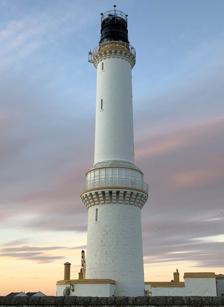
Building: Girdle Ness Lighthouse
Country: Unknown
Year built: 1833
Lighthouse in Aberdeen, Scotland Lighthouse Girdleness Lighthouse Location Balnagask , Aberdeen , Scotland OS grid NJ9715905348 Coordinates 57°08′20″N 02°02′56″W / 57.13889°N 2.04889°W / 57.13889; -2.04889 Tower Constructed 1833 Designed by Robert Stevenson Automated 1991 Height 37 metres (121 ft) Shape tapered cylindrical tower Markings white round tower, black lantern Power source mains electricity Operator Northern Lighthouse Board Heritage category A listed building Racon G Light First lit 15 October 1833 Focal height 56 m (184 ft) Range 22 nautical miles (41 km; 25 mi) Characteristic Fl(2) W 20s. Girdle Ness Lighthouse (or Girdleness Lighthouse) is situated near Torry Battery on the Girdle Ness peninsula just south of the entrance to Aberdeen 's harbour, in Scotland. It is an active light, managed by the Northern Lighthouse Board . Description The tower is a tapering cylinder, painted white, with a watch room about a third of the way up. The lantern is black and there is a gallery. The tower is 37 metres (121 ft) tall and there are 182 steps to the lantern which produces two white flashes every 20 seconds. Adjacent is single-storey keepers' accommodation (which has been sold off) and ancillary buildings. DGPS is provided via two radio towers. The light was automated in 1991 and is continuously monitored on-line from the Northern Lighthouse Board headquarters in Edinburgh . There is no public access to the lighthouse. A racon was installed after 1968. It is a Category A listed building. History In 1813 the whaler Oscar was blown ashore in a storm into Greyhope Bay , at the entrance to Aberdeen Harbour . Despite rescue attempts only two men of the forty four on board were saved. The disaster had nothing to do with the lack of a light – the crew were drunk and incapable – but there were strong calls for a lighthouse to be built on the headland above the bay and this was achieved twenty years later. For the construction, the engineer was Robert Stevenson and the principal contractor was James Gibb. The construction was completed in 1833 and the light was first lit on 15 October– Alexander Slight became the resident inspector and Alan Stevenson the resident engineer. Originally sperm oil was used in eighteen Argand burners giving a fixed light at the focus of a 21 inches (530 mm) diameter silvered-copper parabolic reflector. In 1847 a dioptric light was installed and the previous lantern was transferred to Inchkeith Lighthouse . In 1870 paraffin was used experimentally. In 1890 the light was replaced by a single 200,000 candlepower revolving light. Until that time there had been a second level of thirteen lights with a similar reflector at the height of the watch room so as to display white lights at two levels. As a member of a Royal Commission the Astronomer Royal , George Airy , visited in 1860. He said it was "the best lighthouse that I have seen". Foghorn The "Torry Coo" Until 1987 the associated foghorn was operated when visibility was less than 5 nautical miles (9.3 km; 5.8 mi). It was nicknamed the " Torry Coo" (alluding to the " Turra Coo ") because it sounded like a coo – one that could be heard twenty miles away.  Although it is no longer used, the siren has been preserved. See also HMS Girdle Ness , Royal Navy missile trials ship, used for development of the Seaslug missile. References Wikimedia Commons has media related to Girdleness Lighthouse .